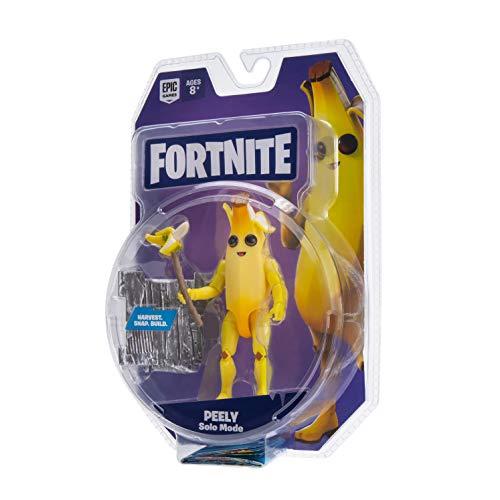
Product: Fortnite Solo Mode Core Figure Pack, Peely
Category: Toys & Games | Toy Figures & Playsets | Action Figures
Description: The Peely 4-inch action figure has 25+ points of articulation and highly detailed decoration inspired by one of the most popular outfits from Epic Games' Fortnite.
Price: $24.99
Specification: ProductDimensions:1x1x4inches|ItemWeight:3.36ounces|ShippingWeight:3.36ounces(Viewshippingratesandpolicies)|ASIN:B07YBTY9DT|Itemmodelnumber:FNT0262|Manufacturerrecommendedage:8yearsandup